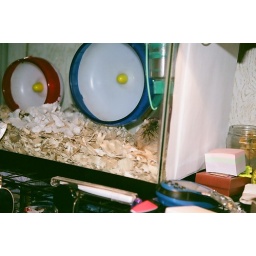
Cocoa is under the water bottle and you can see sweet pea behind the wheel